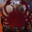
Label: cra